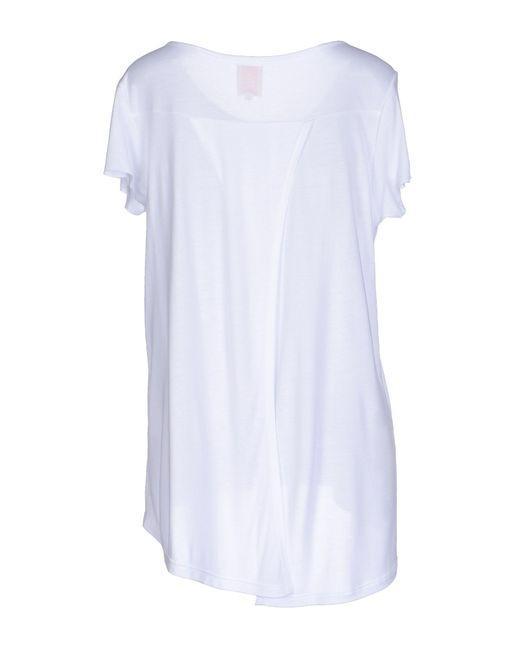
Weißes Baumwoll-T-Shirt mit lockerer Passform für Damen